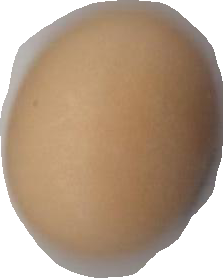
Variety: Anjasmoro